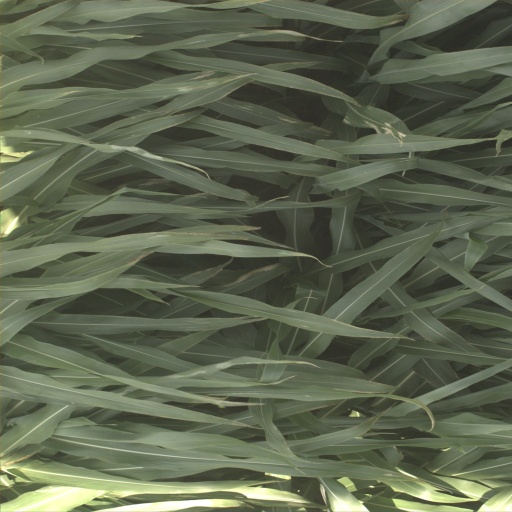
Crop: sorghum